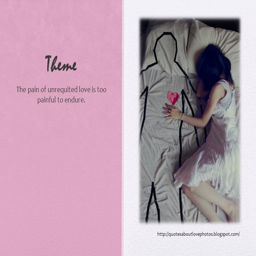
the pain of unrequited love is too painful to endure .